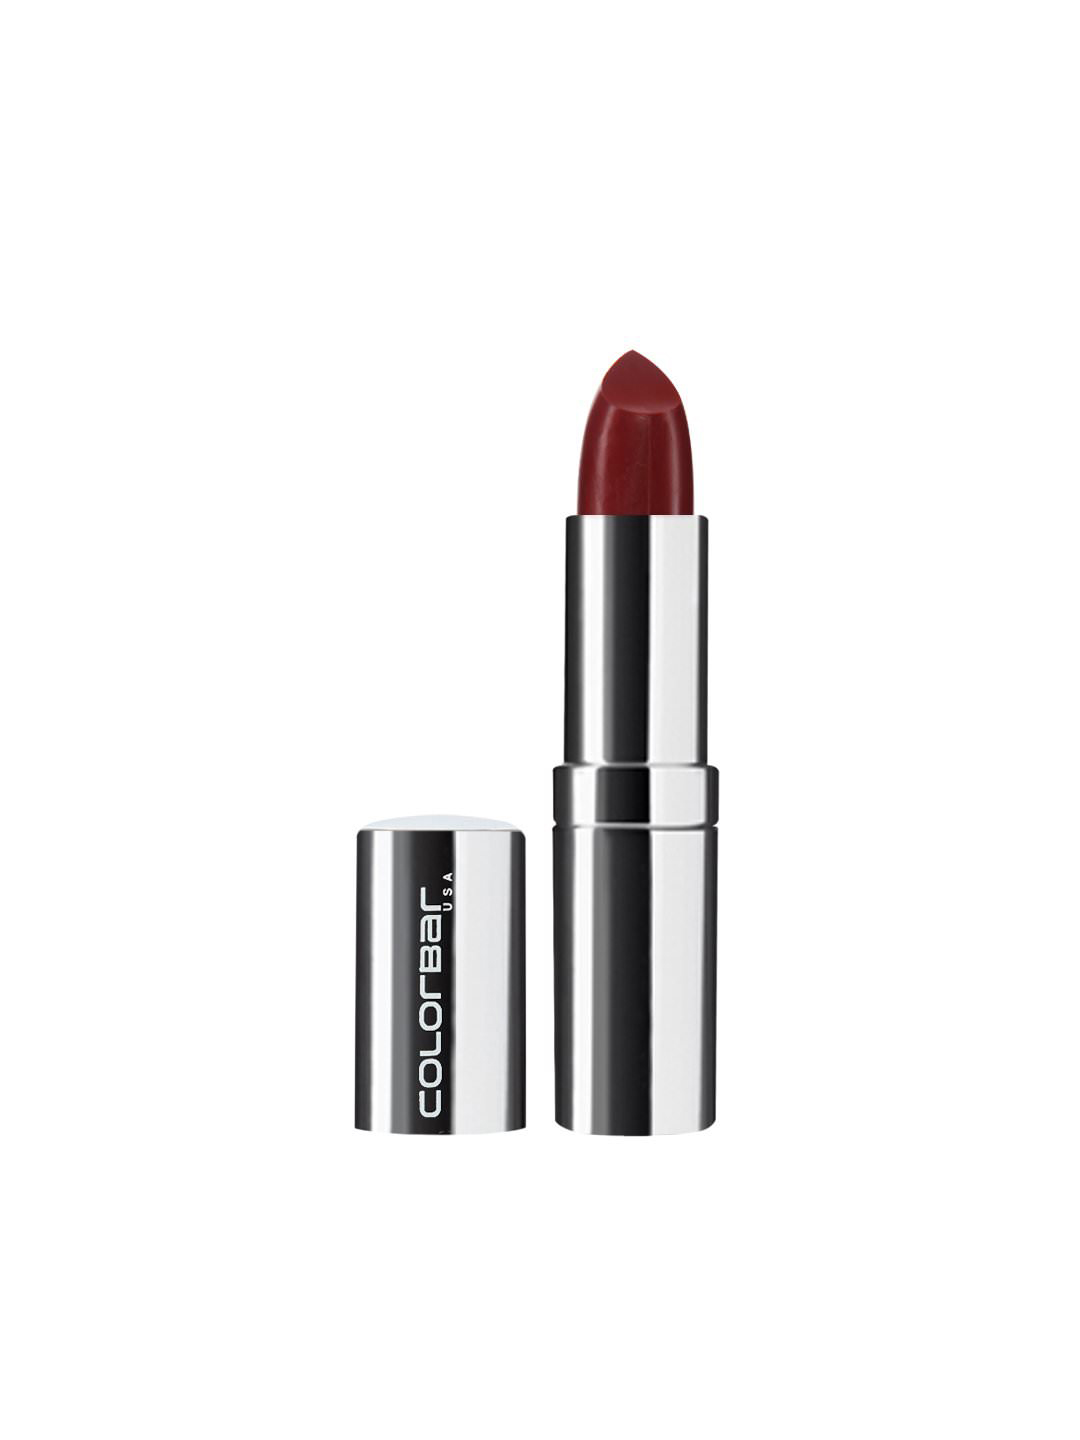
Colorbar Soft Touch Hot-e Lipstick 001
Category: Personal Care / Lips / Lipstick
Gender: Women
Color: Brown
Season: Spring 2017
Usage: Casual